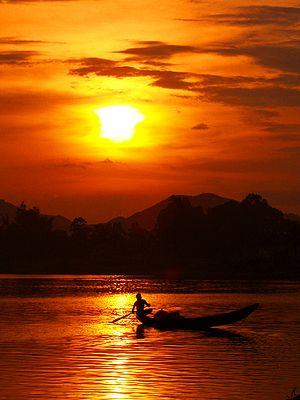
Coucher de soleil sur la rivière des parfums à Huế
La rivière des Parfums est un fleuve côtier du Việt Nam, long d'une trentaine de kilomètres qui traverse Hué avant de se jeter en mer de Chine méridionale dans la lagune de Tam Giang. Elle fut ainsi nommée car en automne, les fleurs des arbres fruitiers qui tombent dans la rivière embaument ensuite la ville de Hué.